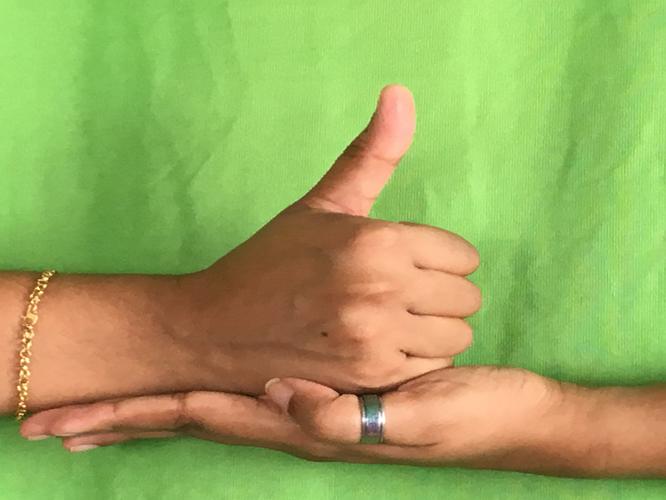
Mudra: Shivalinga
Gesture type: double_hand